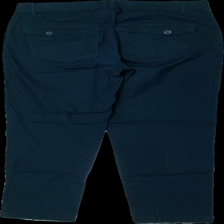
View: back
Type: Trousers
Category: Ladies
Brand: Lindex
Colors: Blue
Material: 100% cotton
Cut: Regular
Season: All
Price range: 50-100
Recommended usage: Reuse
Description: blå byxor